St Leonard's Church, Blithfield

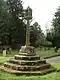
Churchyard Cross near St Leonard's Church

Near St. Leonard's church is a churchyard cross. This structure was built in the 14th century by the Bagot Family and is described as beingf: